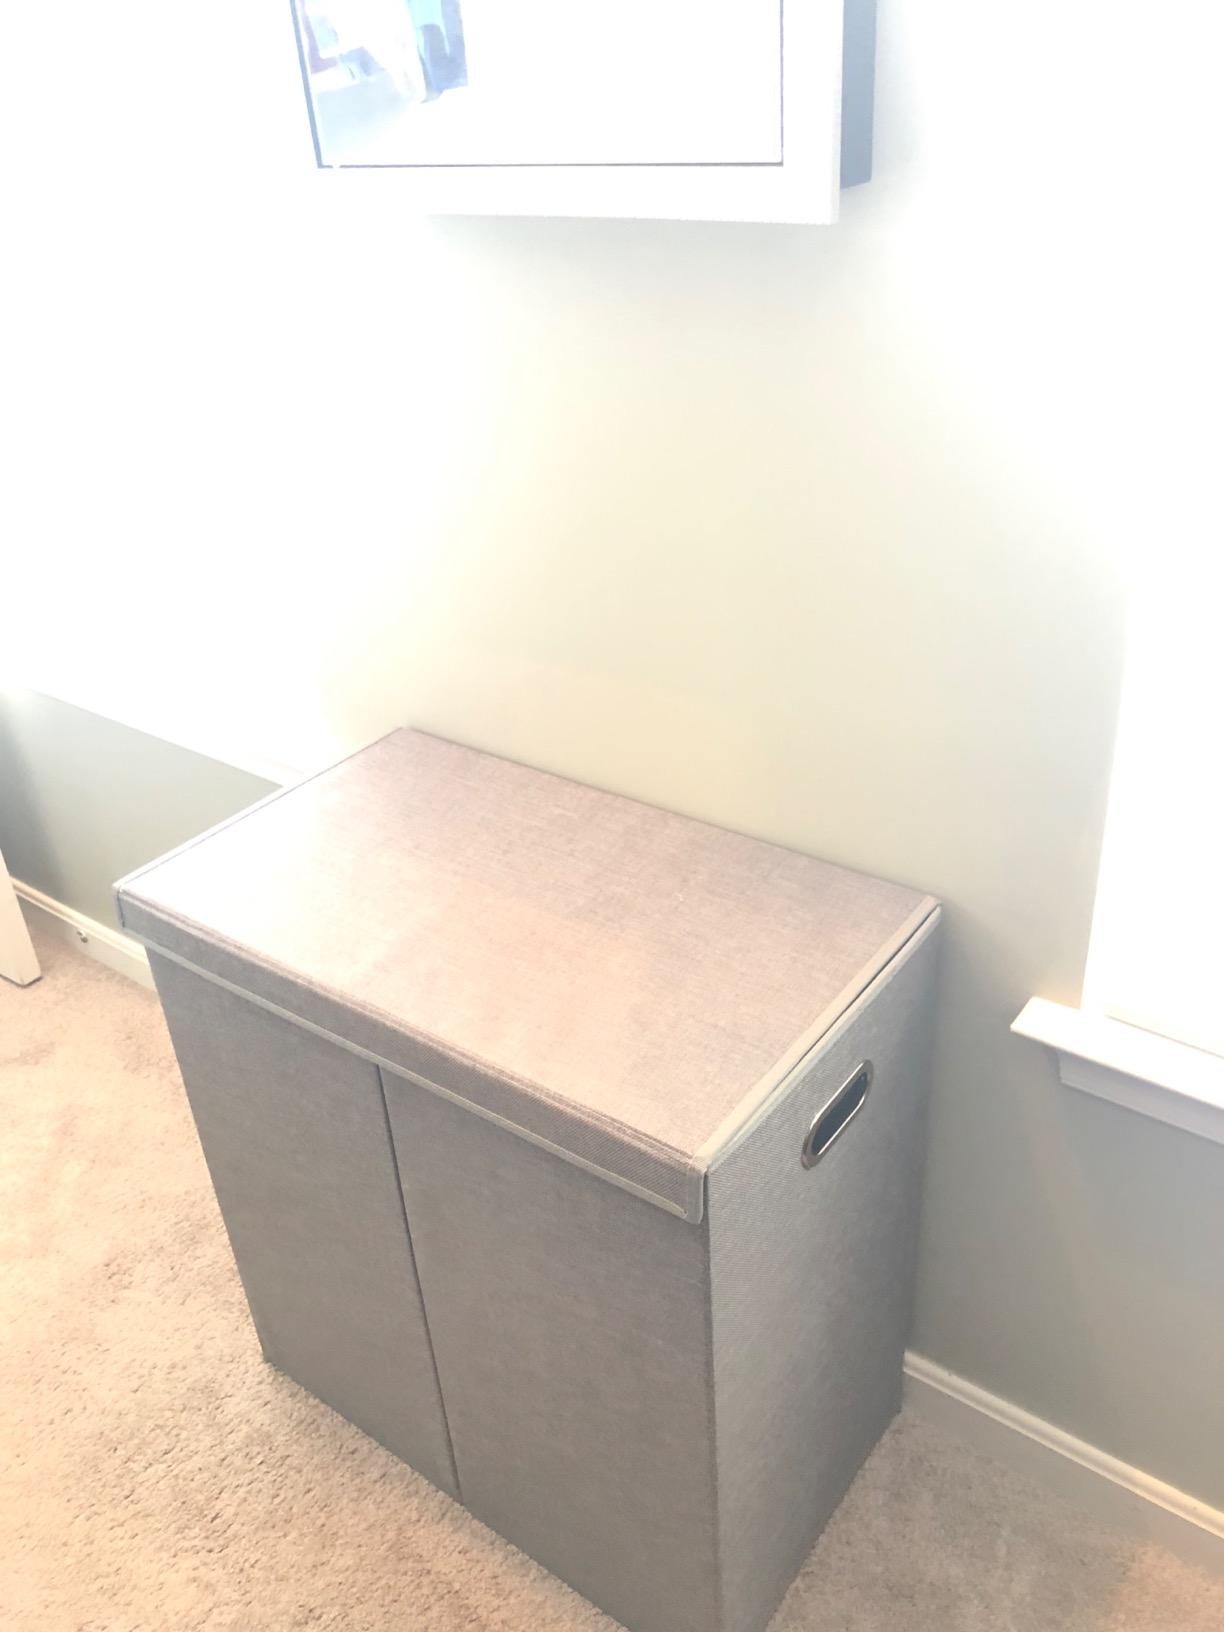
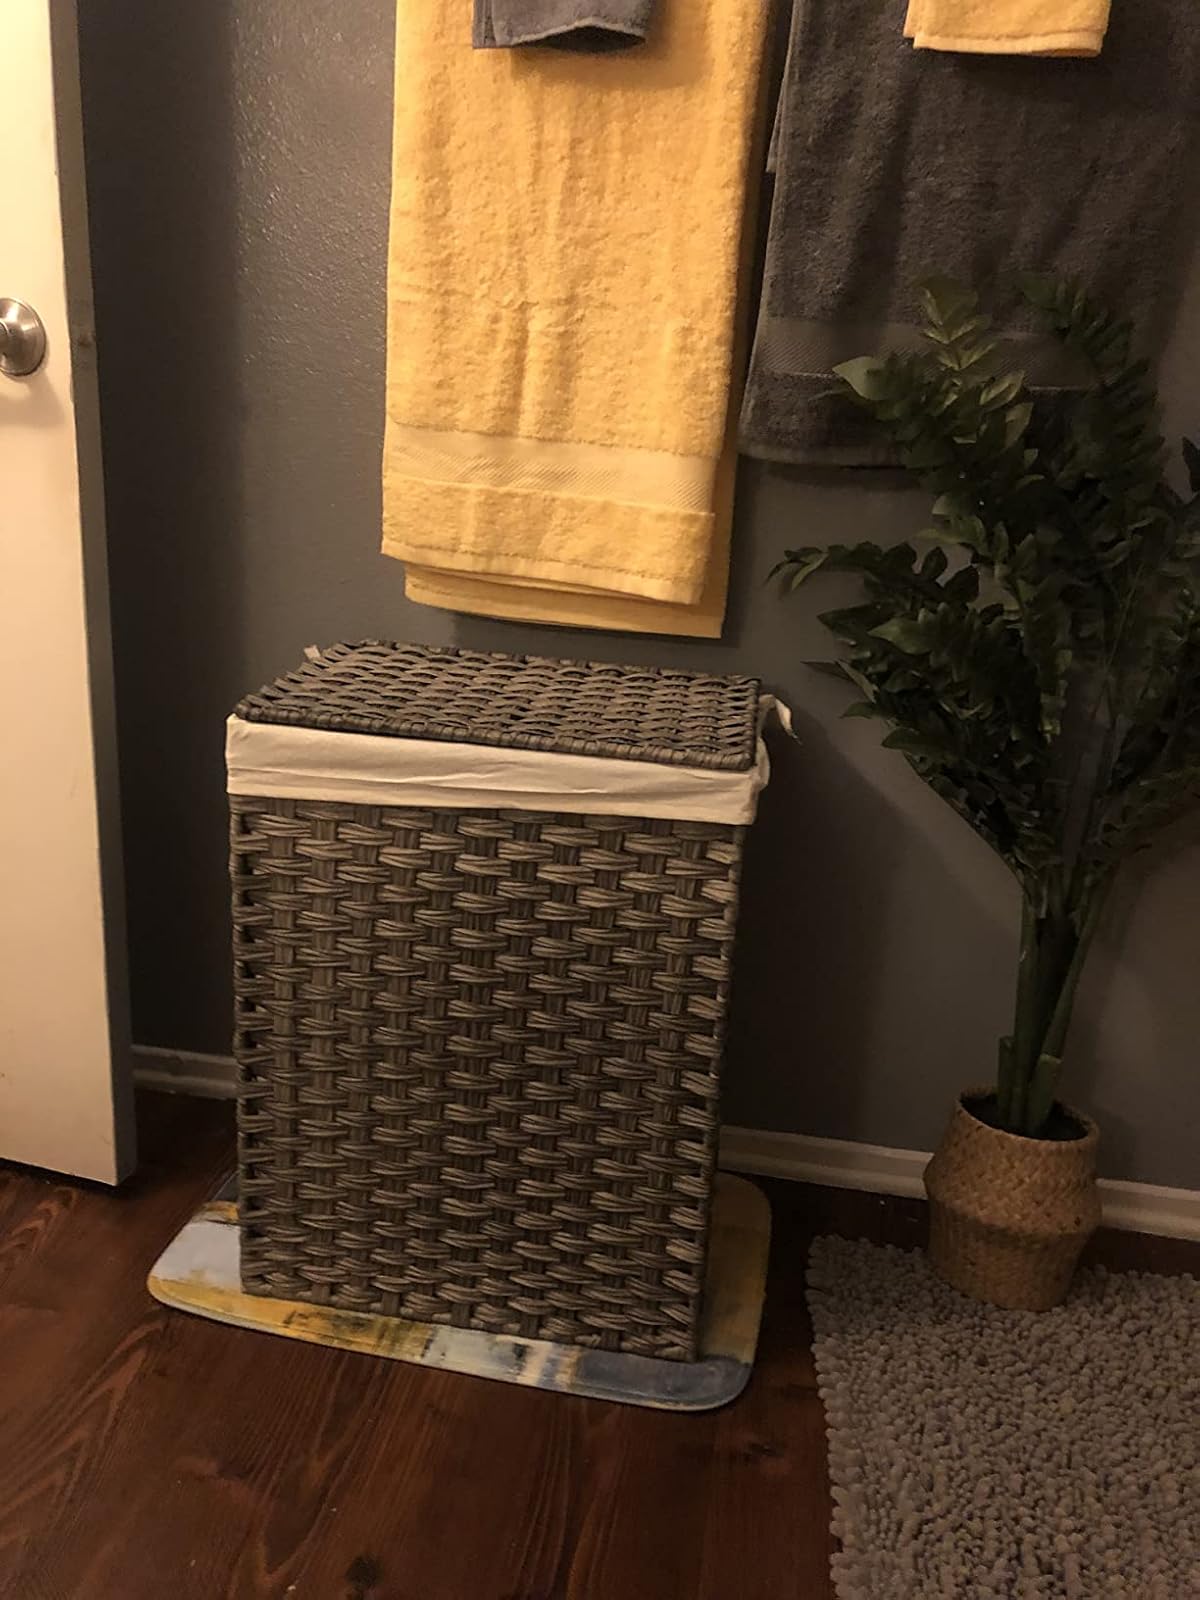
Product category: items_hamper
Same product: no